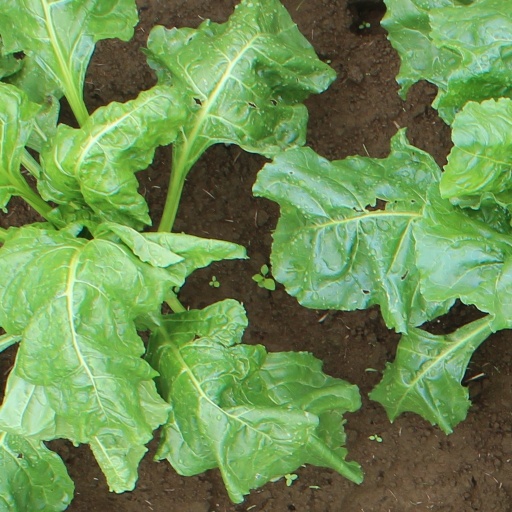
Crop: sugar beet